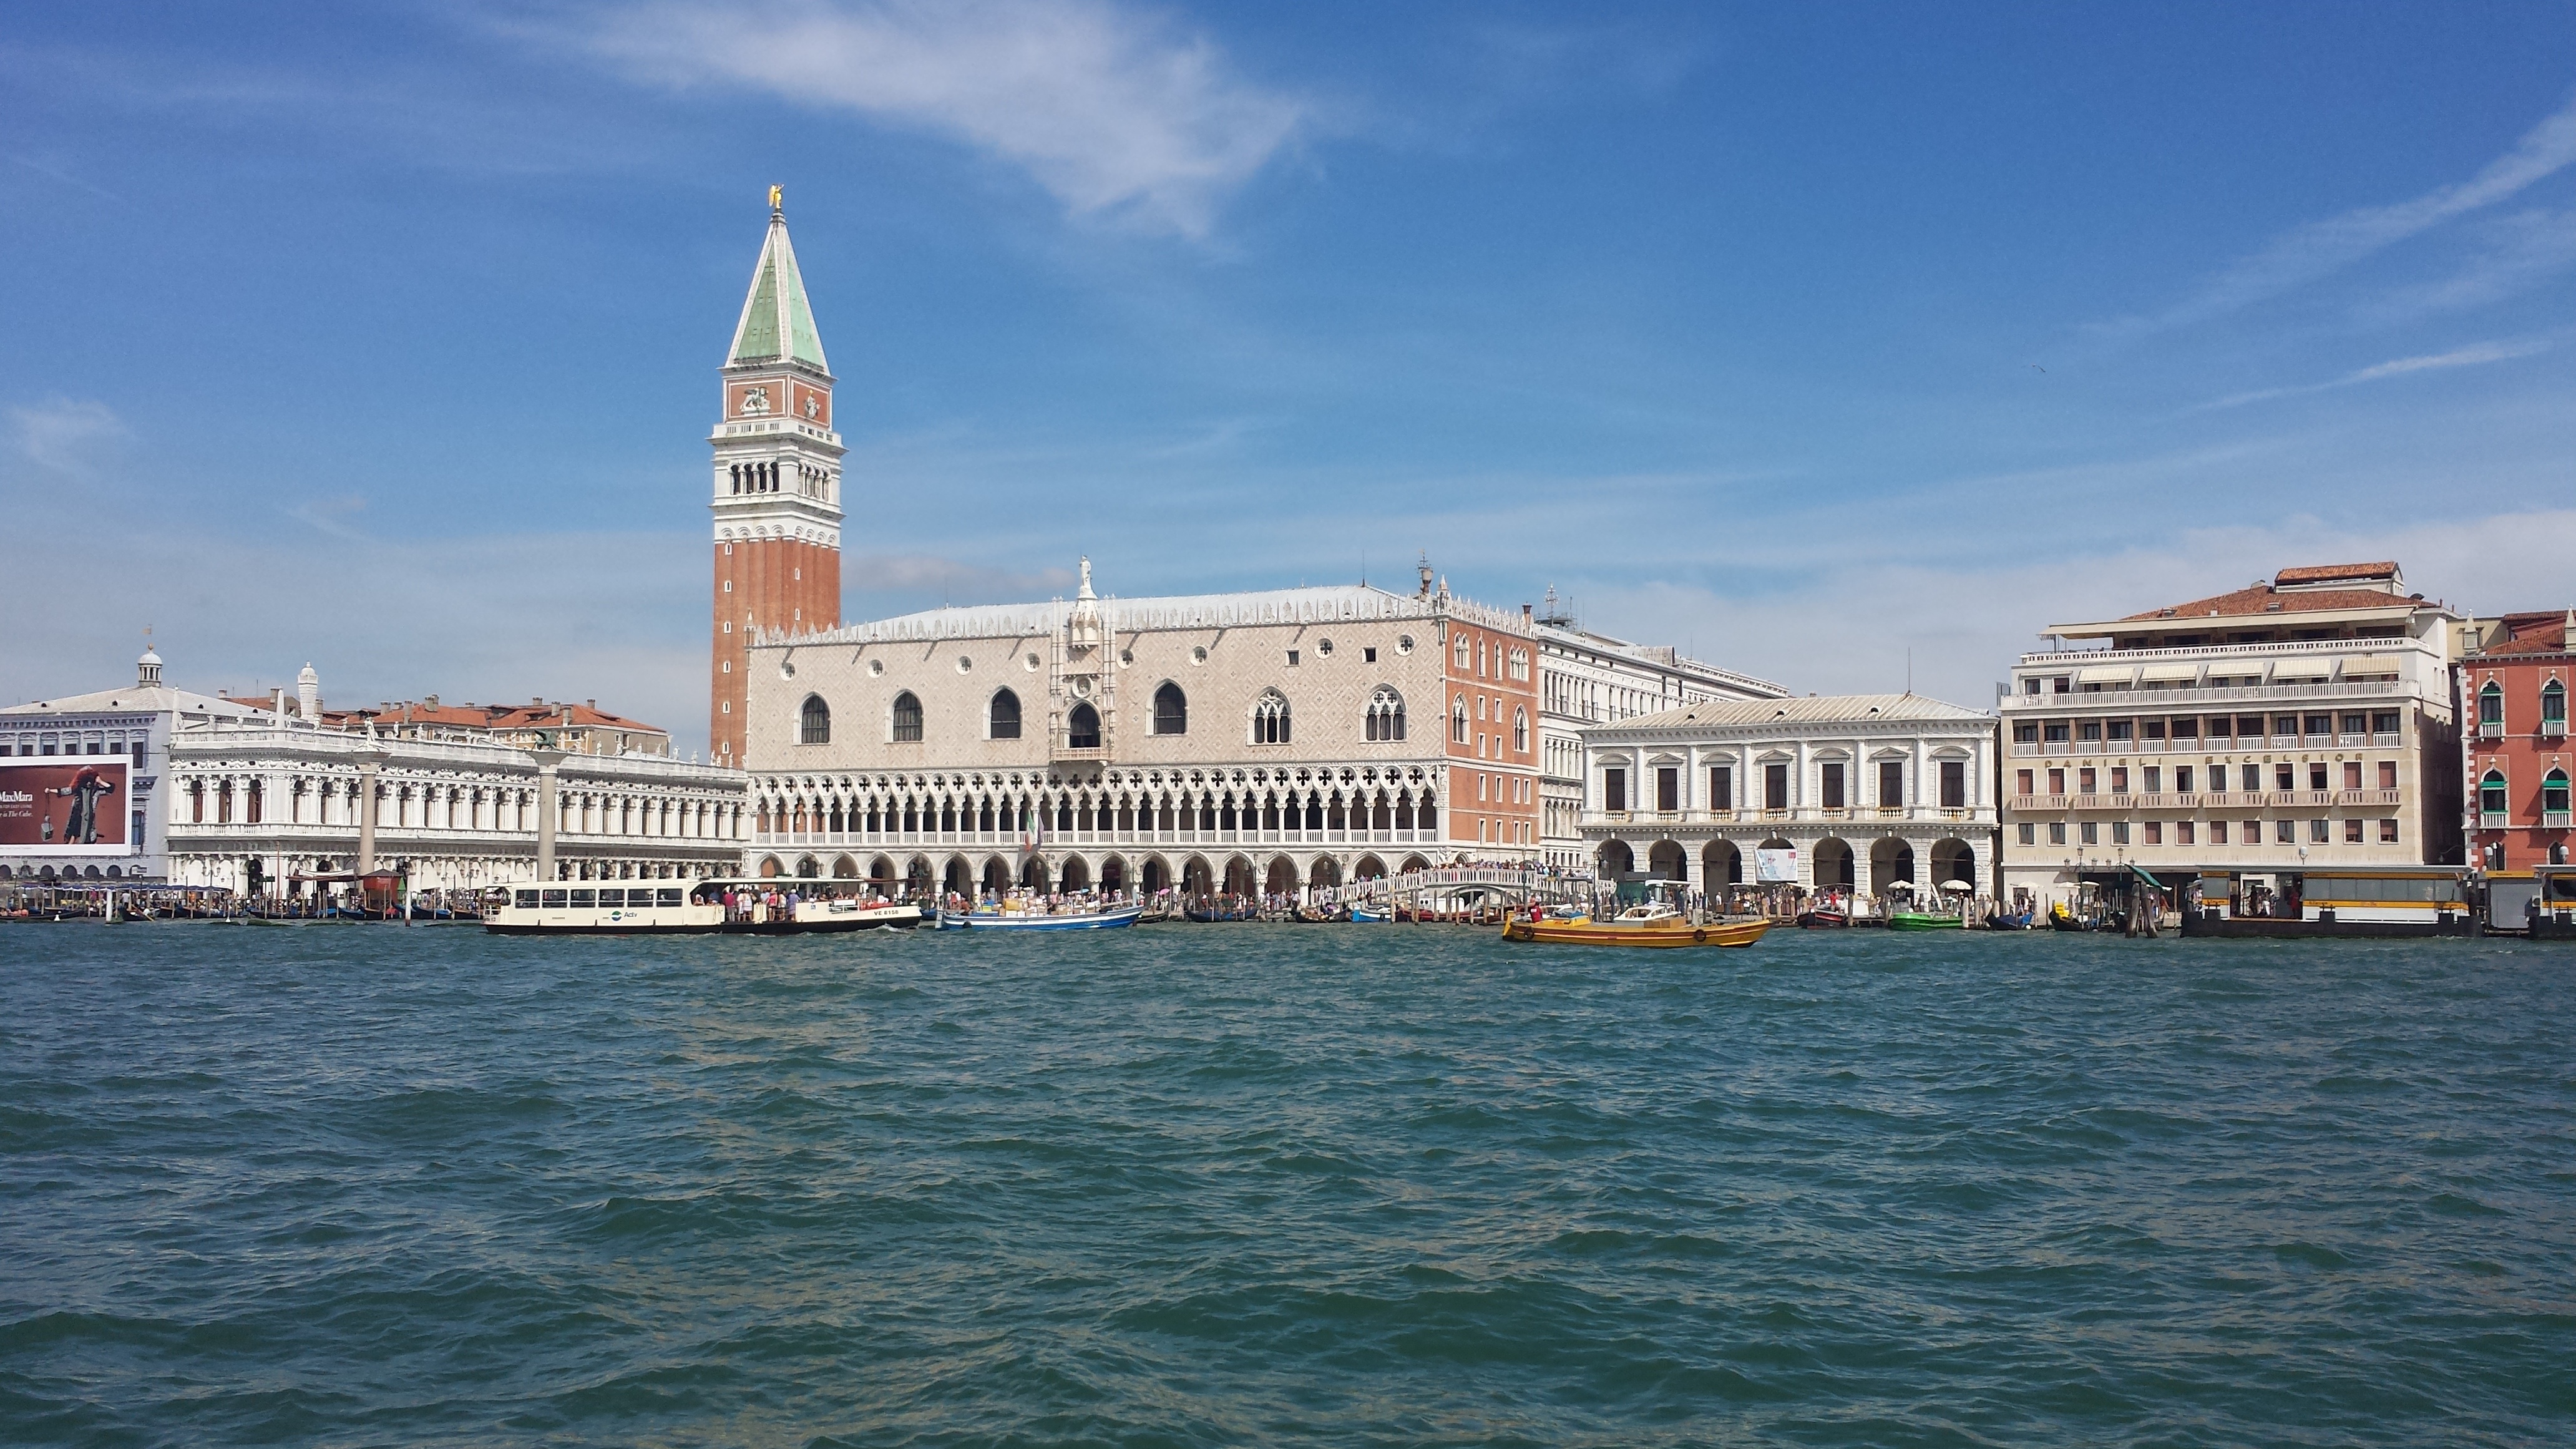
sea, palace, cityscape, vacation, vehicle, landmark, harbor, waterway, passenger ship